2022 visit by Nancy Pelosi to Taiwan

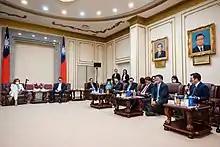
Nancy Pelosi's visit to the Legislative Yuan of the Republic of China (Taiwan).

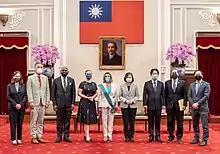
Nancy Pelosi's delegation meeting Taiwanese president Tsai Ing-wen and vice president Lai Ching-te at the Presidential Office Building with Sandra Oudkirk, Director of the American Institute in Taiwan.

After departing Malaysia, Pelosi's delegation arrived without incident in Taipei, Taiwan, at 10:43 pm National Standard Time on the evening of August 2 via a US Air Force transport plane and was received by Minister of Foreign Affairs Joseph Wu and Sandra Oudkirk, Director of the Taipei Office of the American Institute in Taiwan (AIT). Pelosi tweeted that her visit was a sign of the United States' "unwavering commitment to supporting Taiwan's vibrant democracy." Upon Pelosi's arrival, both the ruling Democratic Progressive Party and opposition Kuomintang endorsed the visit and Taipei 101 illuminated a welcome message for the delegation. The delegation stayed overnight at the Grand Hyatt Taipei.